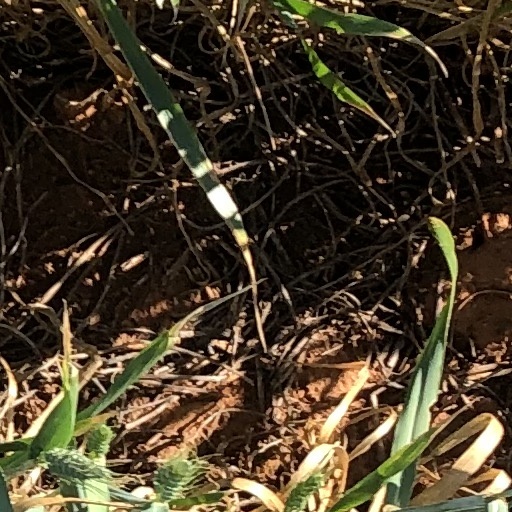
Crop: wheat